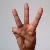
The image shows a hand gesture representing the letter 'W' in Indian Sign Language.